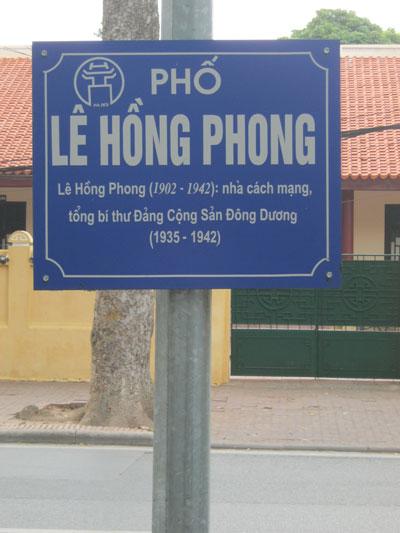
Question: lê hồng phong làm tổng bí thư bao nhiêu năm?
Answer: lê hồng phong là tổng bí thư bảy năm